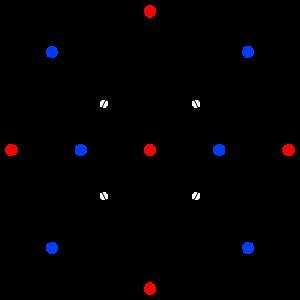
En mathématiques, dans le cadre de la théorie des graphes, un chemin hamiltonien d'un graphe orienté ou non orienté est un chemin qui passe par tous les sommets une fois et une seule. Un cycle hamiltonien est un chemin hamiltonien qui est un cycle. Un graphe hamiltonien est un graphe qui possède un cycle hamiltonien.